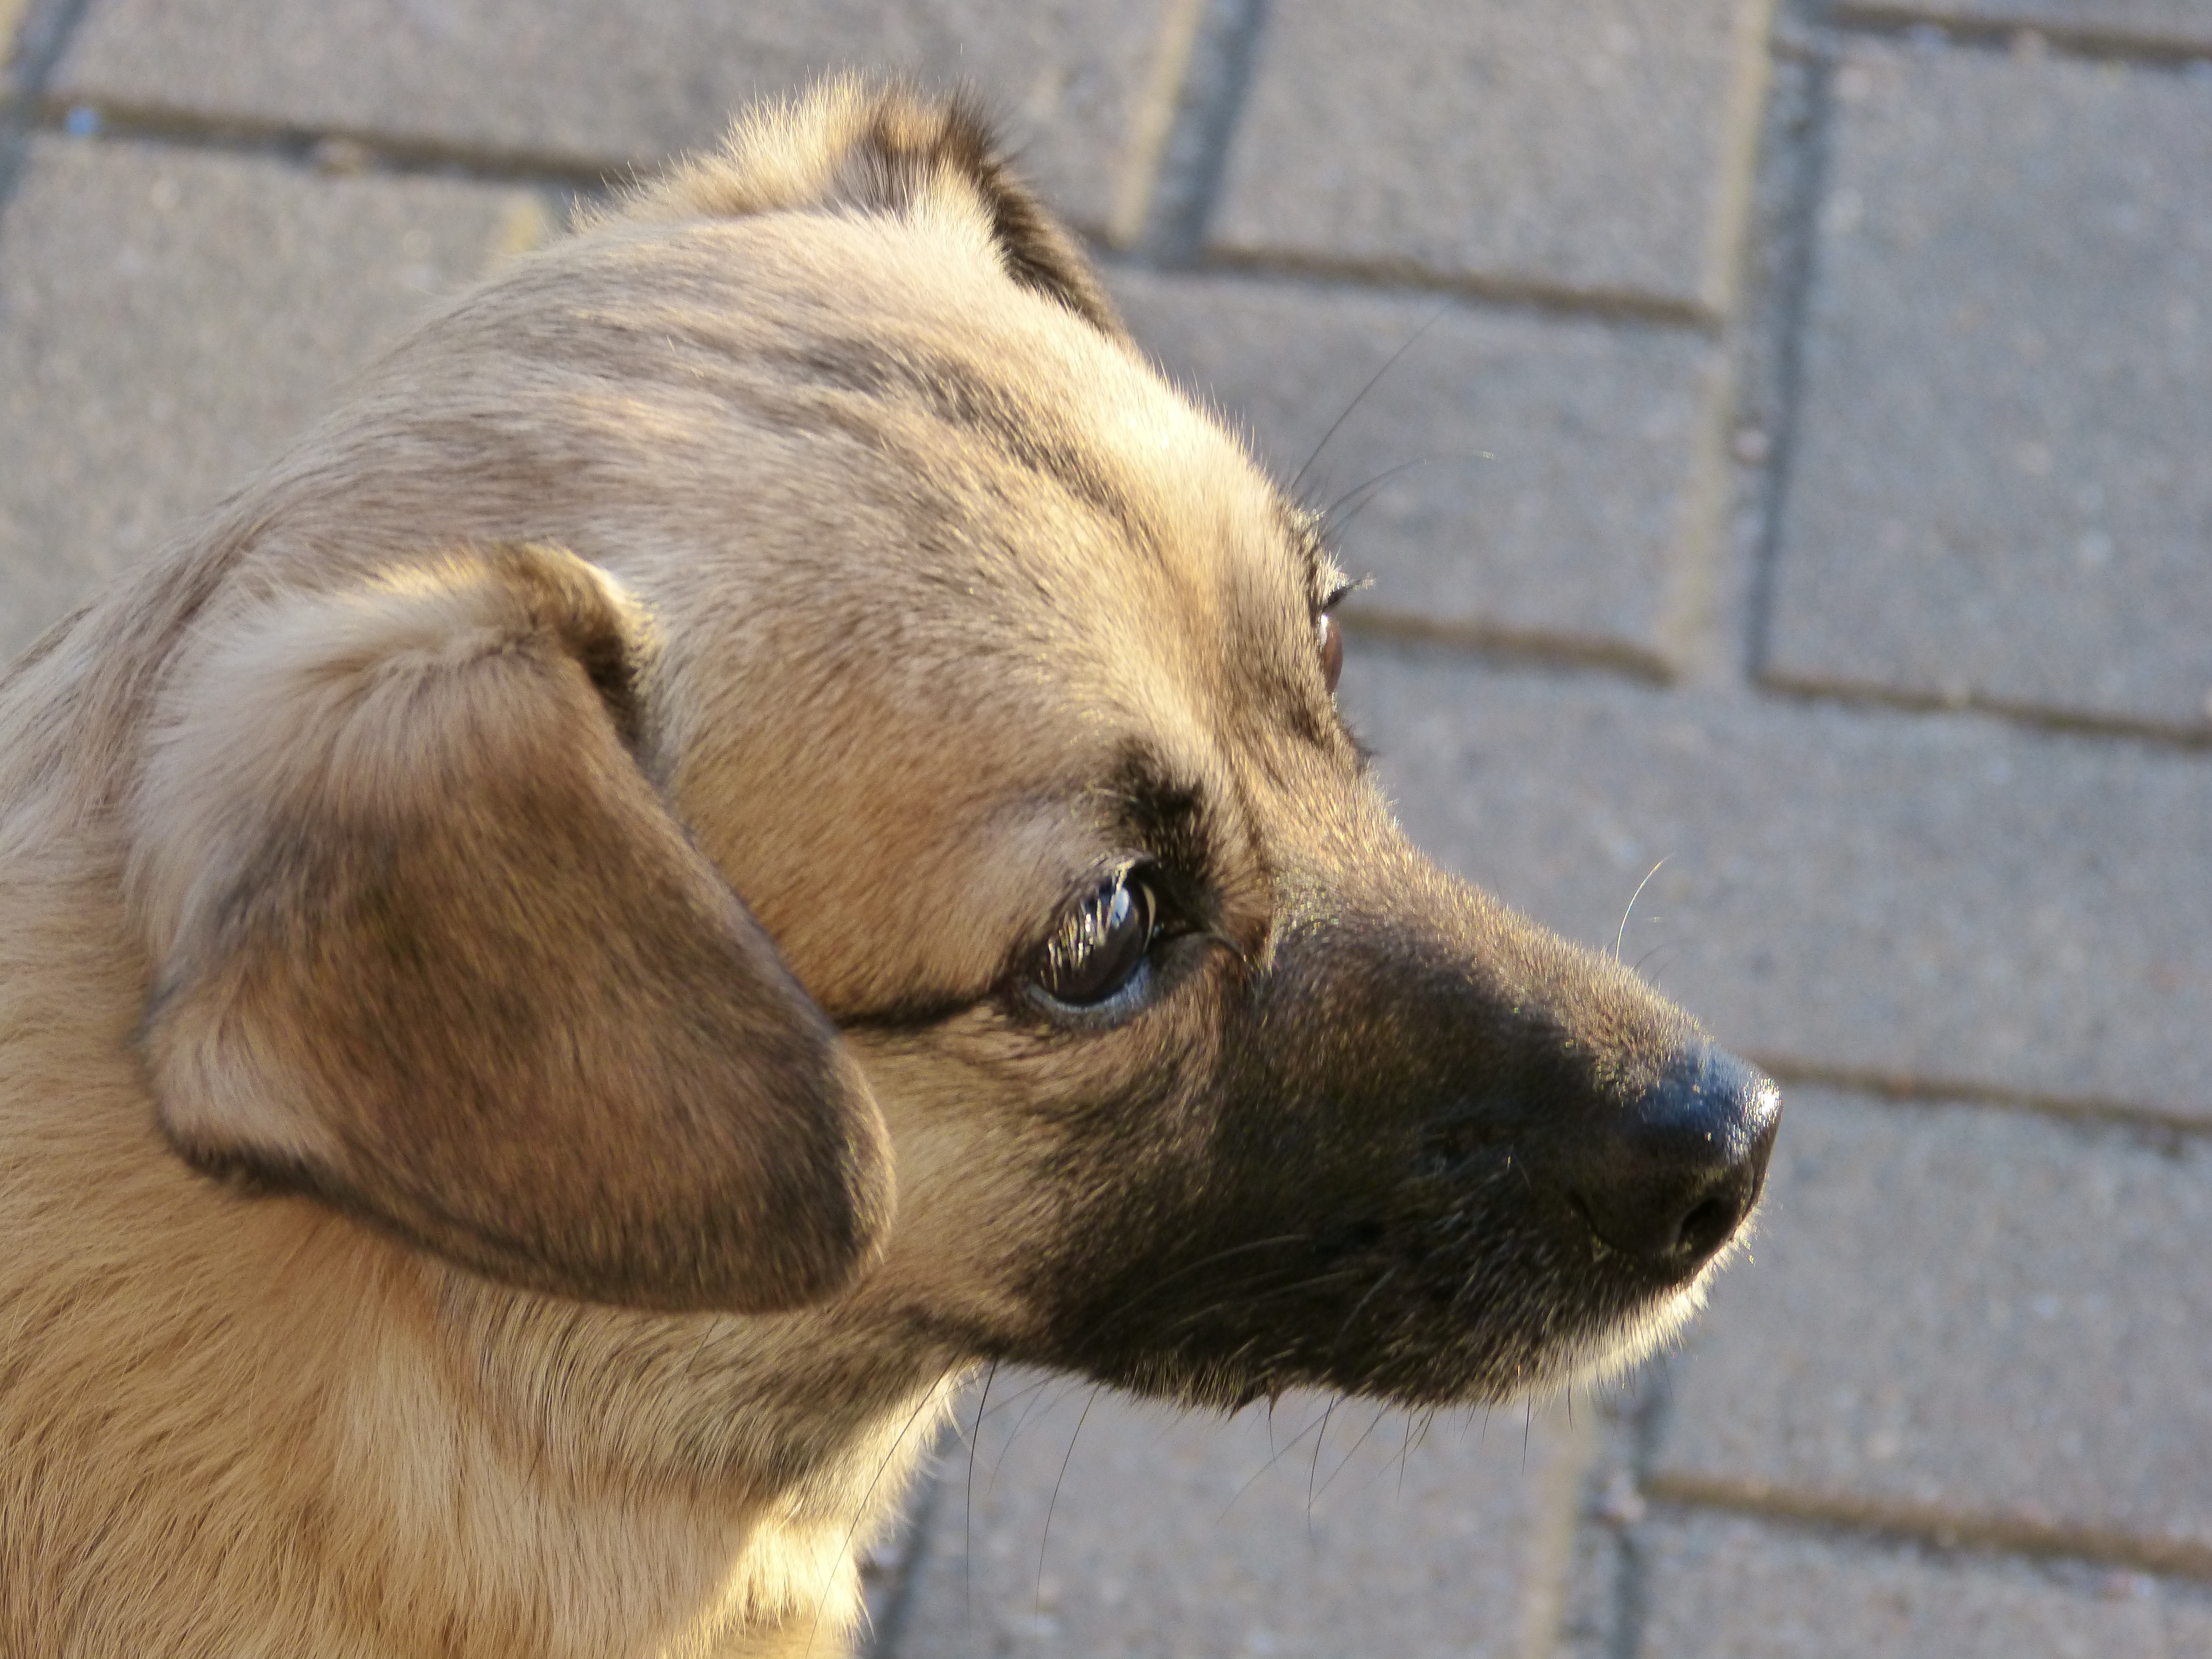
puppy, dog, animal, pet, portrait, mammal, close, face, snout, hybrid, head, vertebrate, attention, dog breed, wildlife photography, hundeportrait, small dog, animal shelter, street dog, dog like mammal, dog crossbreeds